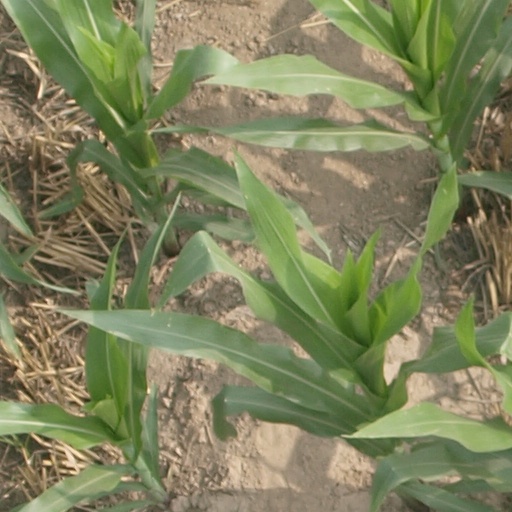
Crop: maize; corn